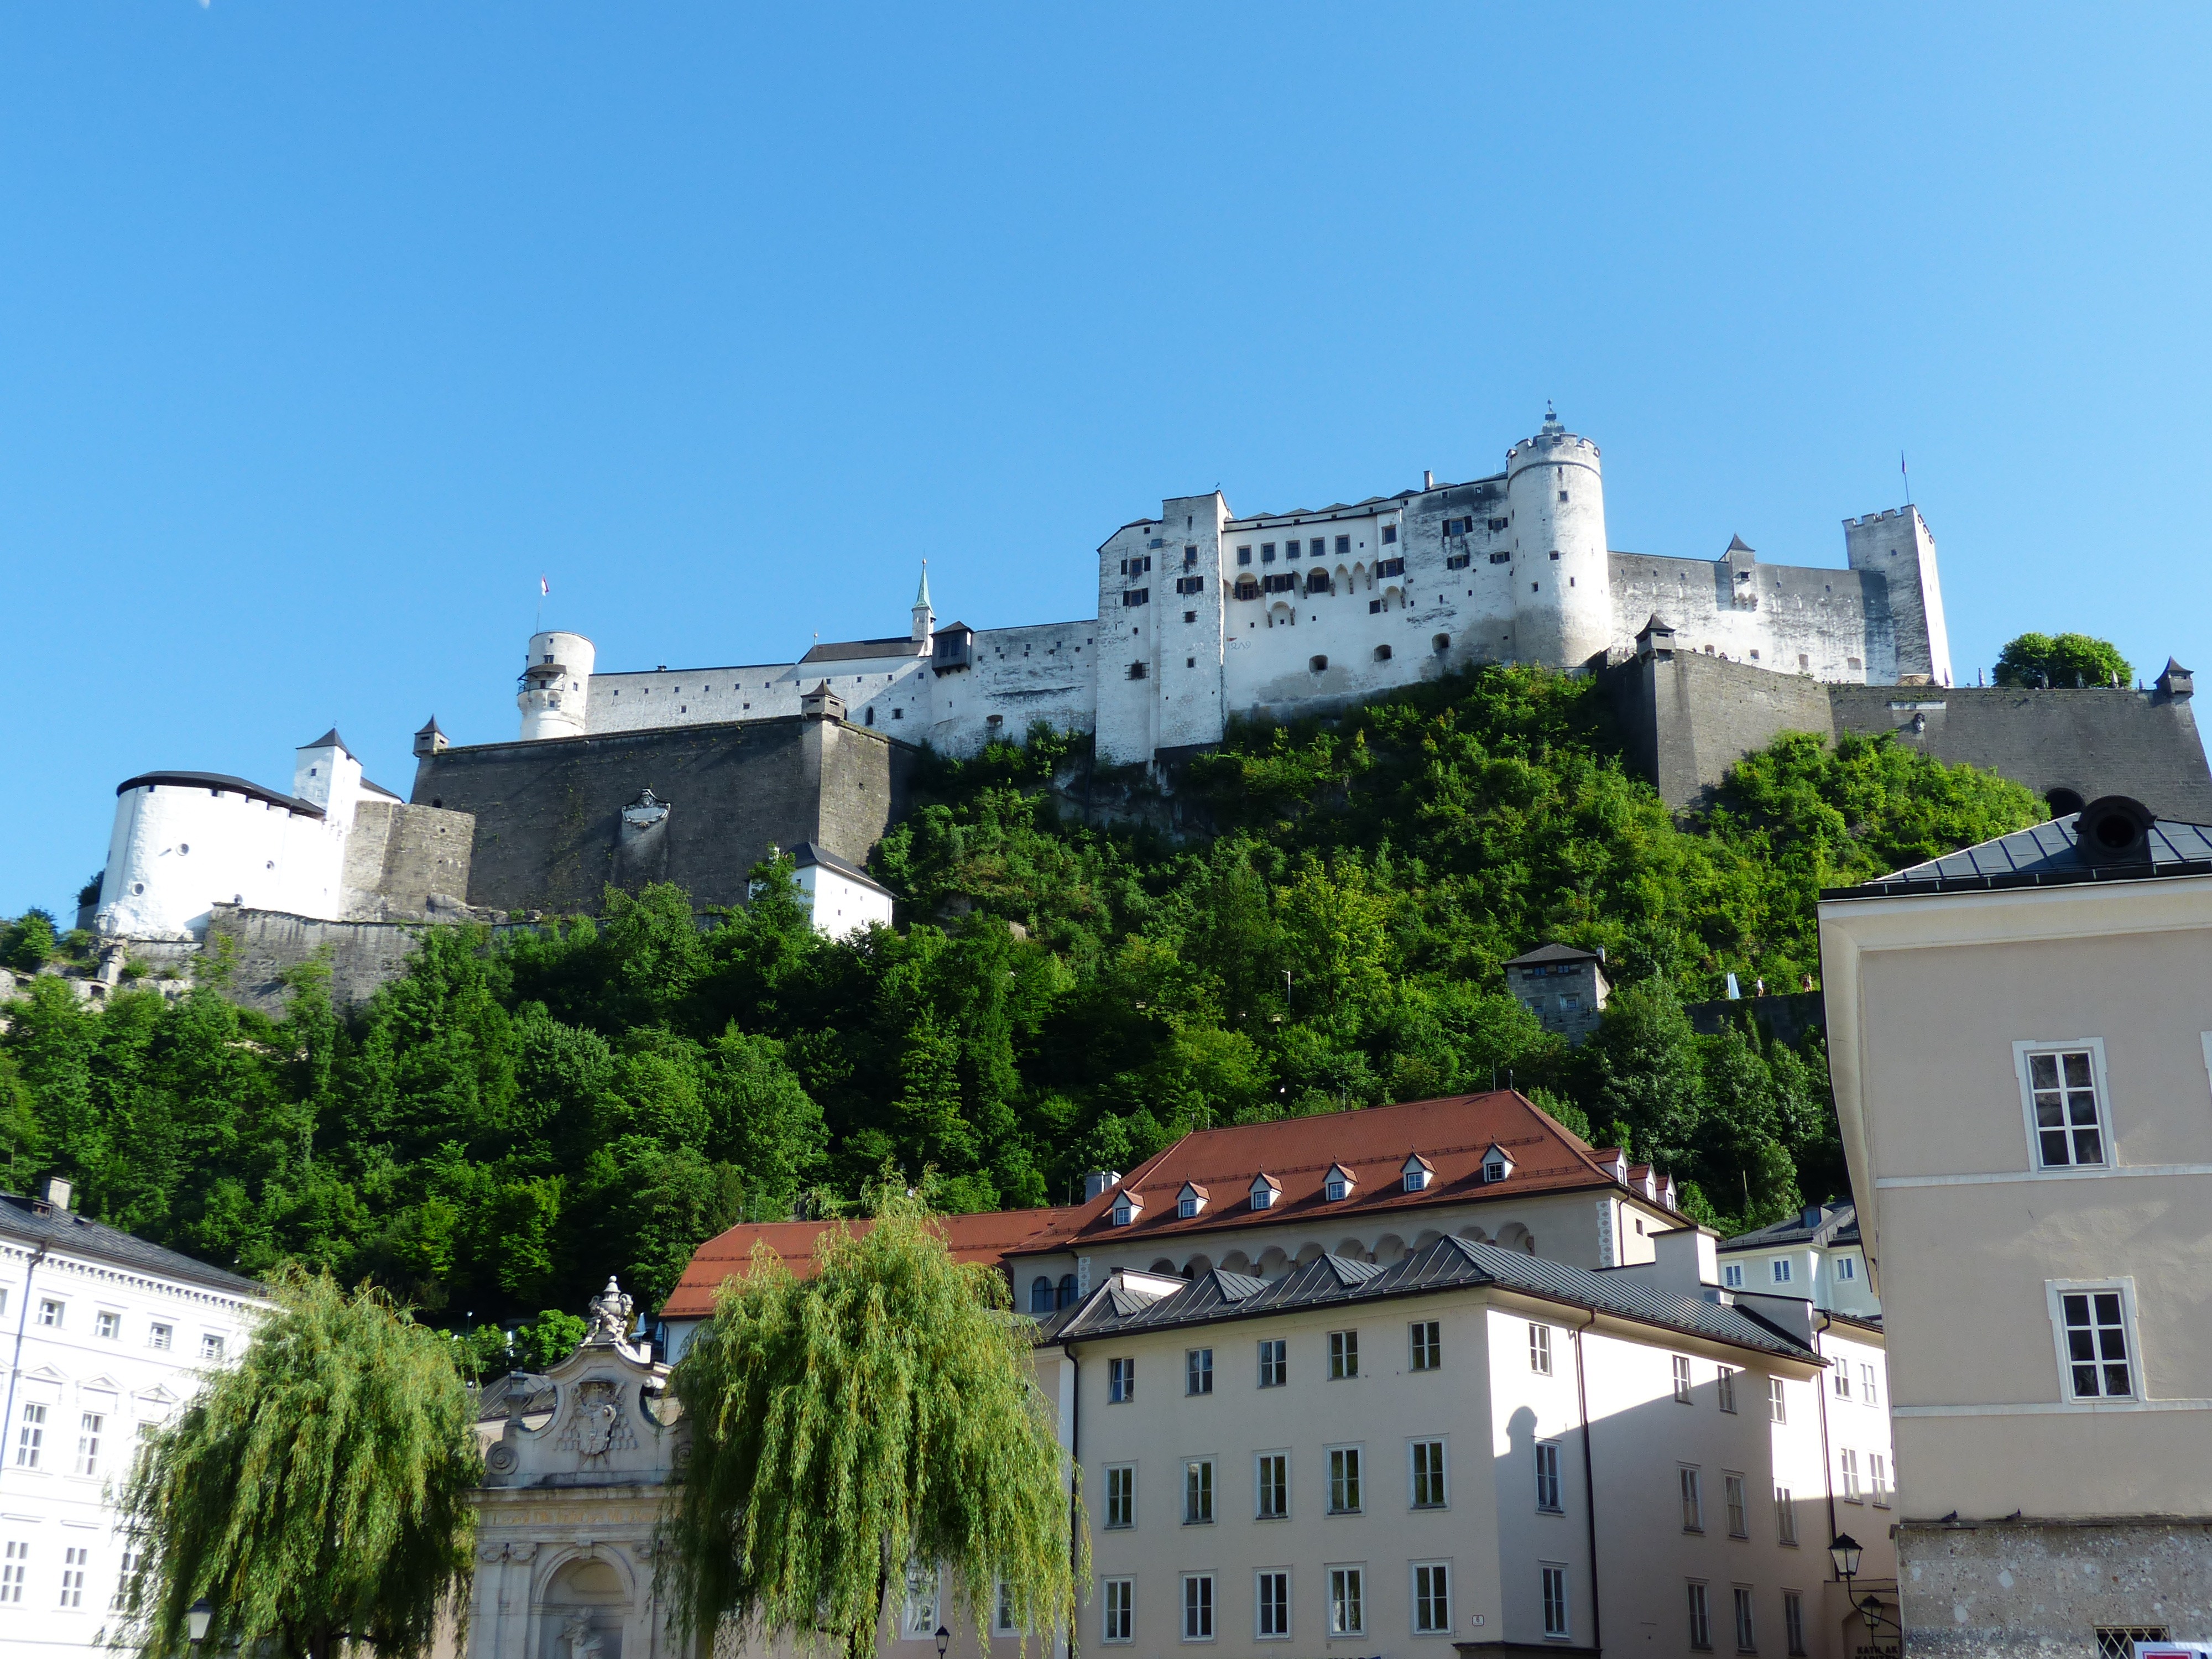
town, building, chateau, palace, village, tower, castle, landmark, property, tourism, austria, places of interest, fortress, tourist attraction, estate, middle ages, salzburg, sublime, neighbourhood, imposing, enormous, battlements, tours, crowd puller, knight's castle, hohensalzburg fortress, residential area, human settlement, fortress mountain, town hill